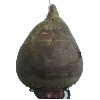
Label: beetroot